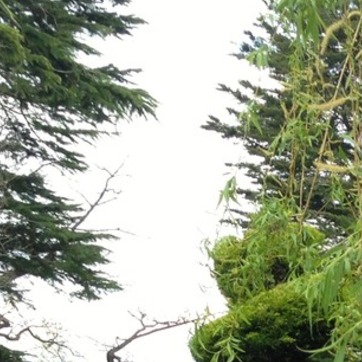
Material: sky